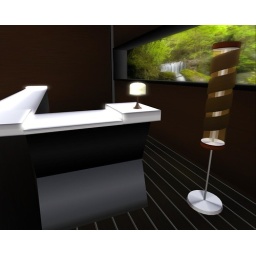
ARIRA table lamp and gift in brown